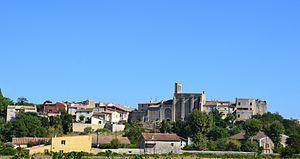
Vue sur le vieux village de Montbazin (Hérault).
Montbazin est une commune française située dans le département de l'Hérault en région Occitanie. Elle appartient à l'Unité urbaine de Sète et à la communauté d'agglomération Sète Agglopôle Méditerranée.